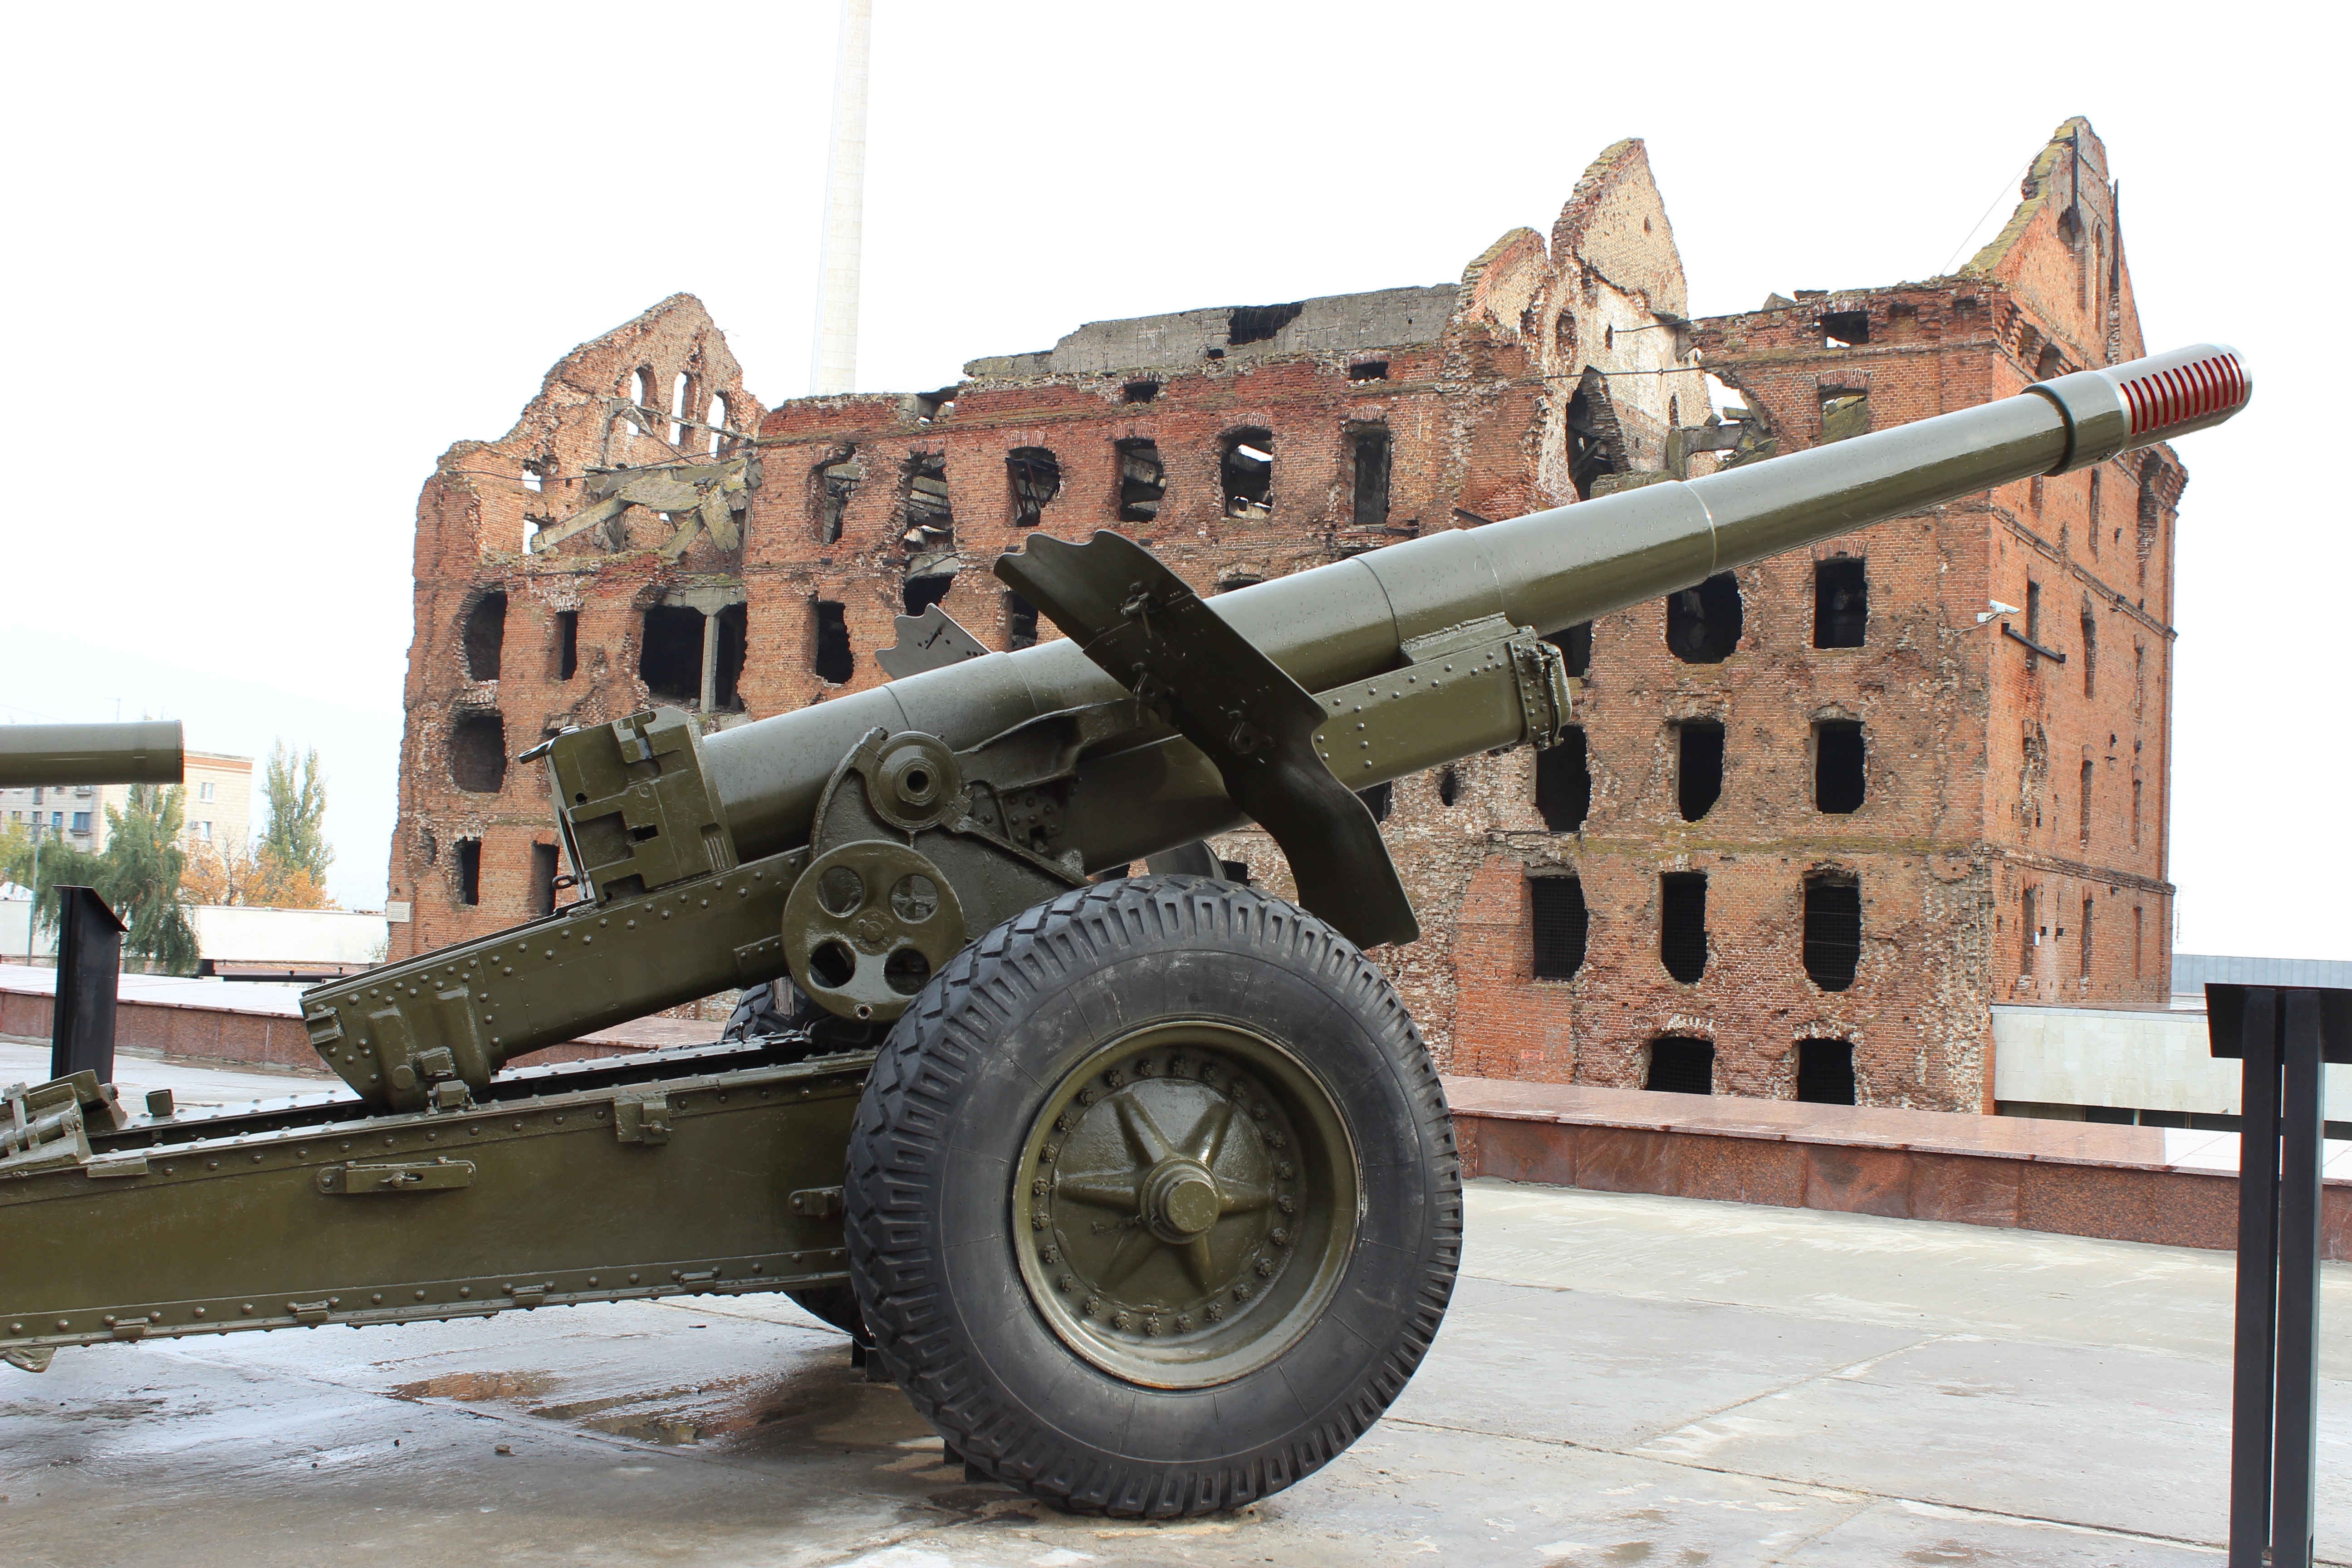
car, wheel, jeep, vehicle, material, bumper, cannon, the ruins of the, sport utility vehicle, stalingrad metro station, automobile make, automotive exterior, off roading